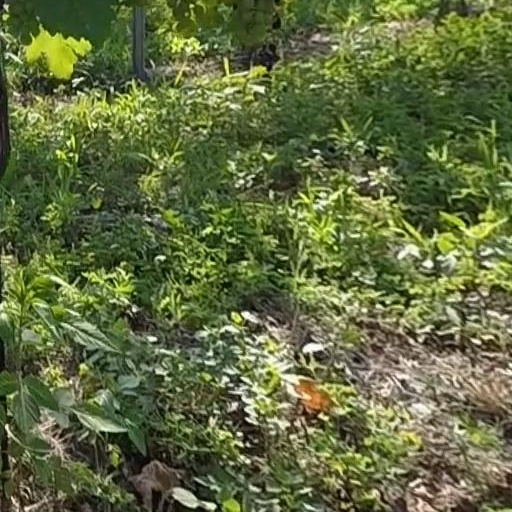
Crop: grape